Imperial Russian Historical Society

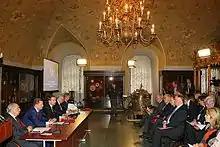
Revived Russian Historical Society meeting in Kremlin on February 27, 2013

It was founded in March 1866 by local and military historians and government officials, with its charter approved on 23 May 1866 by Alexander II of Russia and stating its purpose as being "to contribute fully to the development of education in Russian national history". The Society received the highest approval of Alexander II and by his consent it promoted the development of civic education in Russia. On 24 November 1873 it was given the name the "Imperial Russian Historical Society."